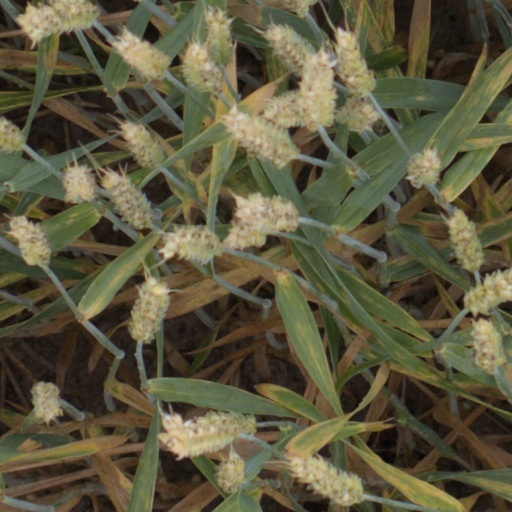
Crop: wheat